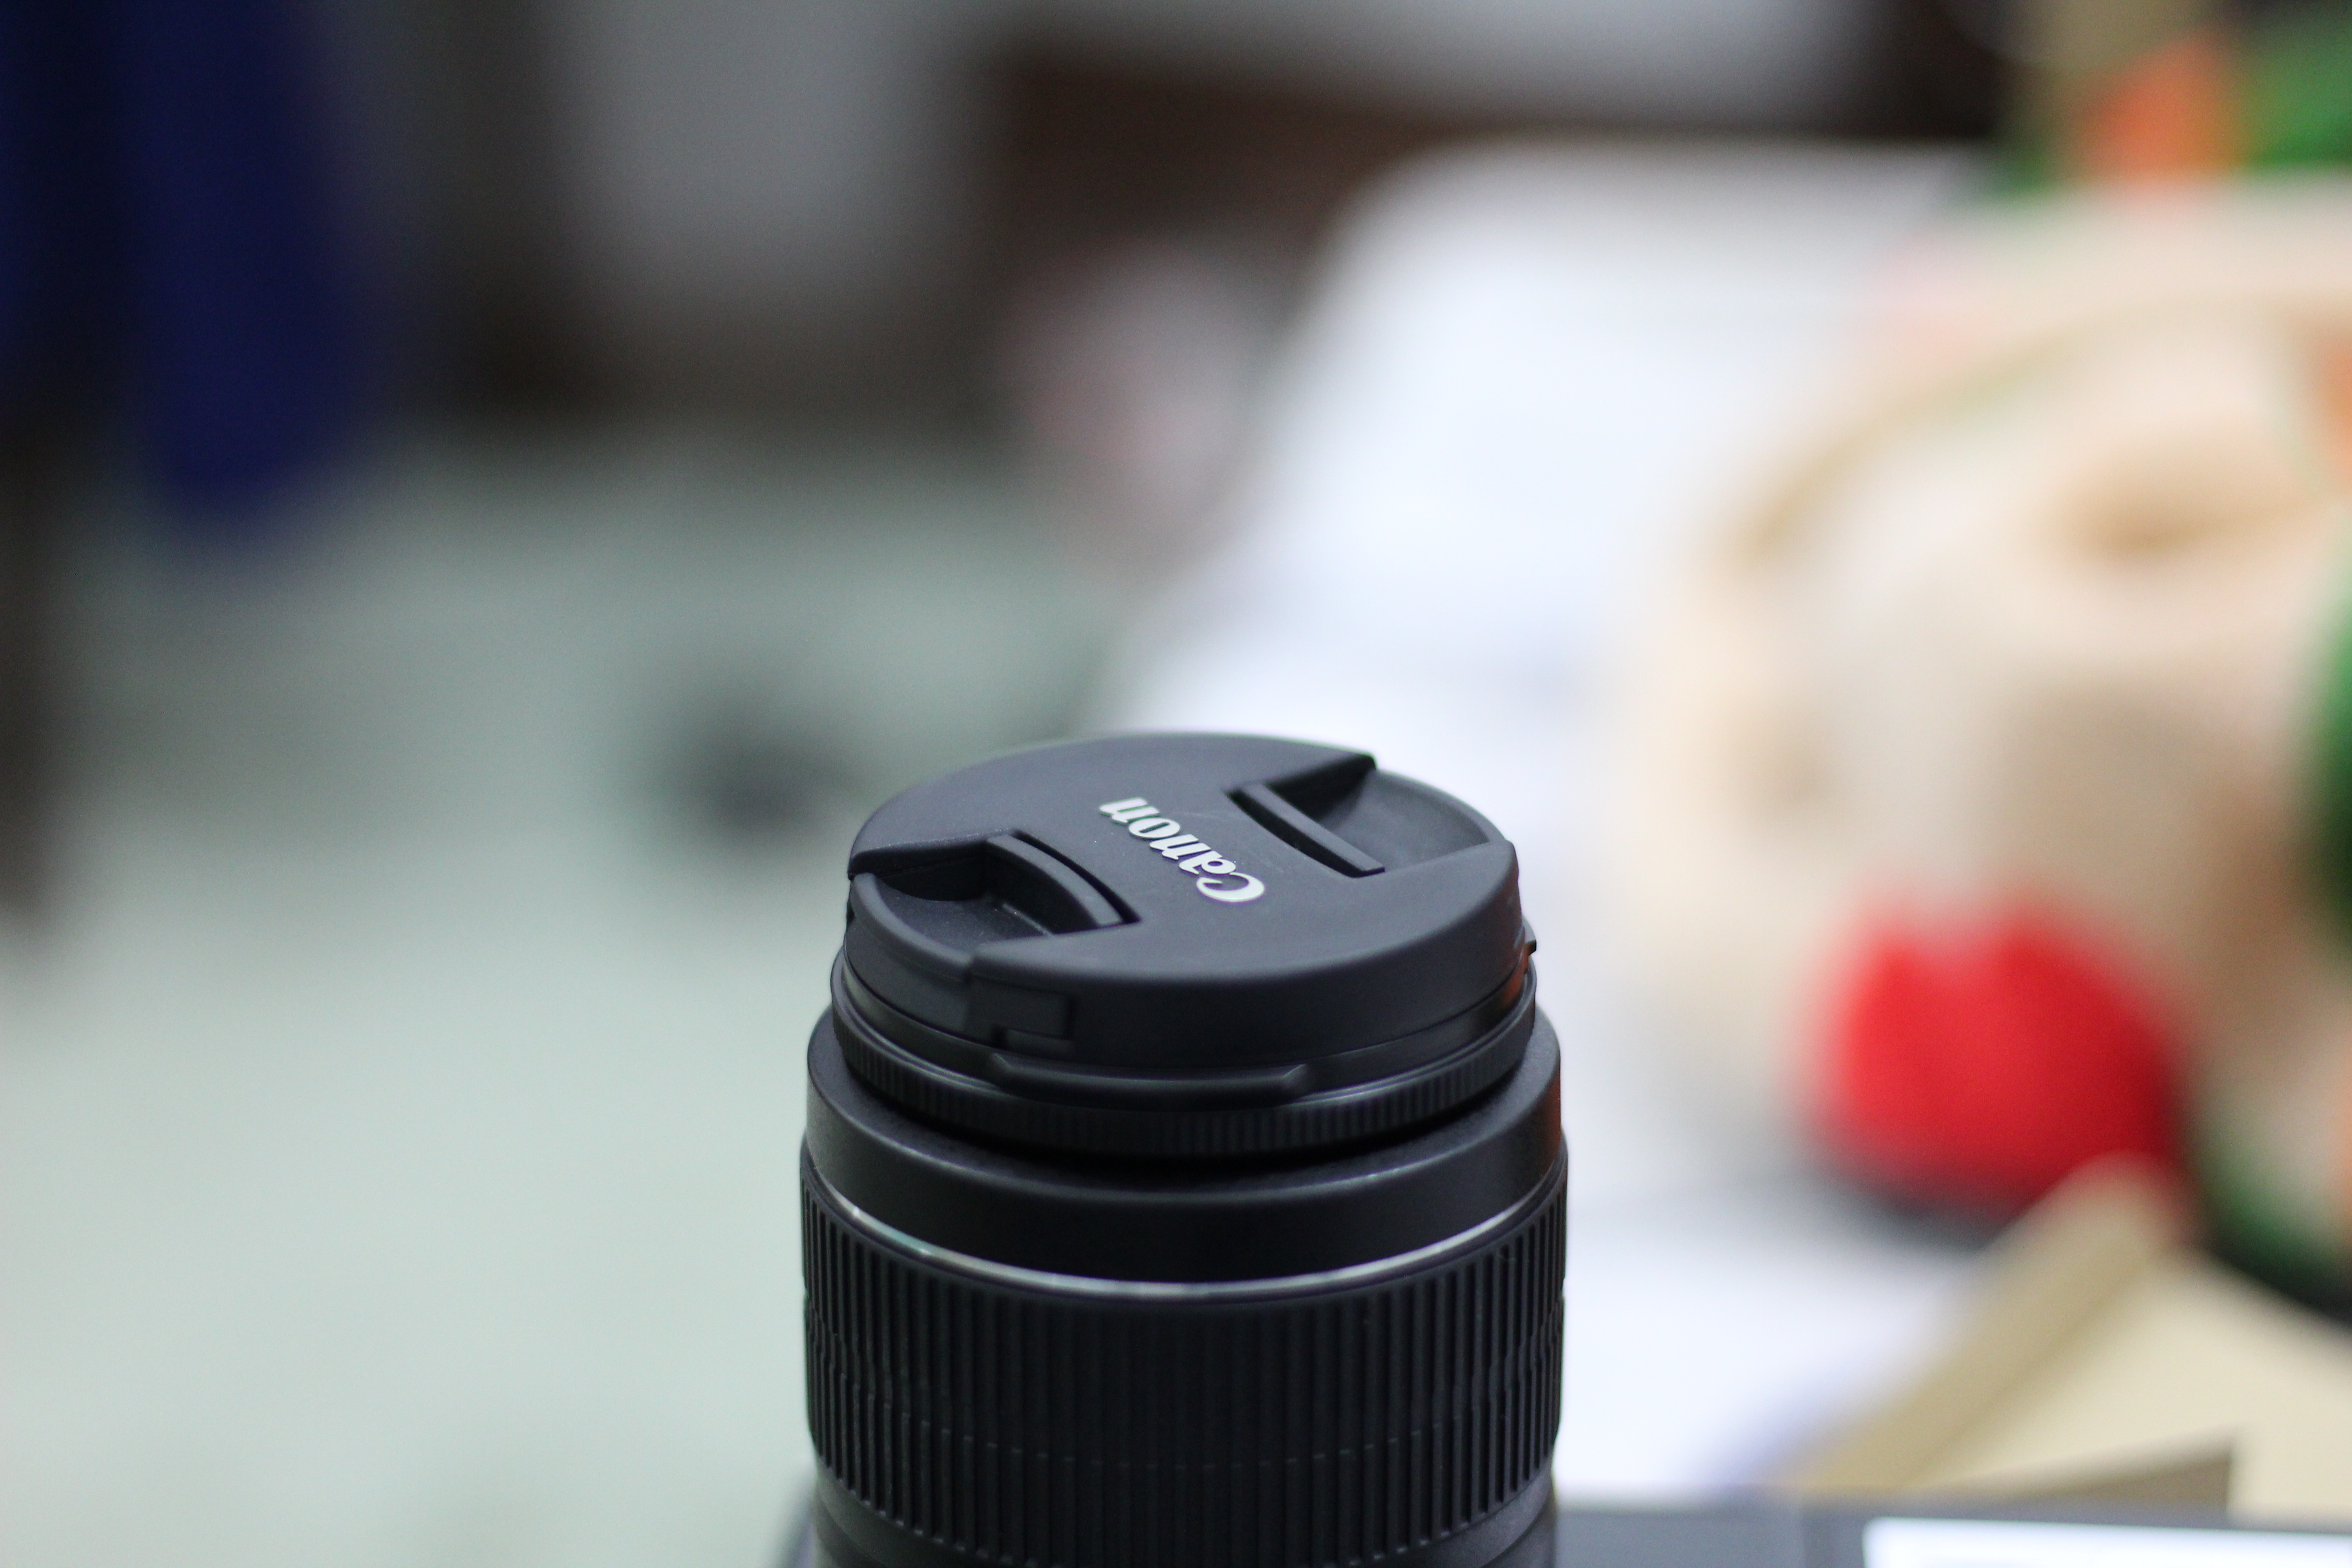
camera, cameras optics, camera lens, lens, single lens reflex camera, photography, product, camera accessory, digital slr, macro photography, mirrorless interchangeable lens camera, reflex camera, digital camera